Non-extractive economic value

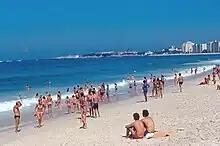
Beachgoers on Copacabana Beach in 1971

Water can also have non-extractive economic value. In their 2002 book, Steven Renzetti considers more indirect impacts of the presence of natural water. For example, Renzetti states that house prices are usually higher near streams or lakes – that is to say, properties near such bodies of water are considered more valuable.